Brandenburg-Görden Prison

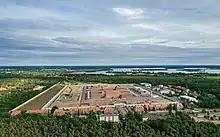
Aerial photograph, 2022

Brandenburg-Görden Prison is located on Anton-Saefkow-Allee in the Görden quarter of Brandenburg an der Havel, Germany. Erected between 1927 and 1935, it was built to be the most secure and modern prison in Europe. Both criminal and political prisoners were sent there, as well as people imprisoned for preventive detention or for interrogation and prisoners of war. Built with a capacity of 1,800, it sometimes held over 4,000 during the Nazi era. After the war, East Germany used the prison to incarcerate at least 170,000 people. Prisoners were used for labor, with them making things such as tractors, kitchen furniture, uniforms and radiation suits, electric motors, shoes, and cars.